Edward Luttwak

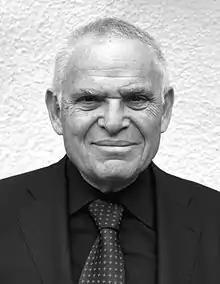

Edward Nicolae Luttwak (born 4 November 1942) is an American author known for his works on grand strategy, military strategy, geoeconomics, military history, and international relations. He is best known for being the author of "". His book "Strategy: The Logic of War and Peace", also published in Chinese, Russian and ten other languages, is widely used at war colleges around the world. His books are currently published in 29 languages besides English.